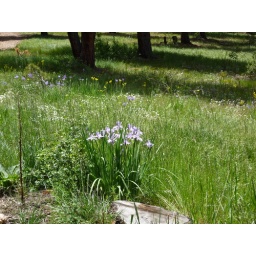
Wild irises in Elk Meadow, with other purple and yellow flowers